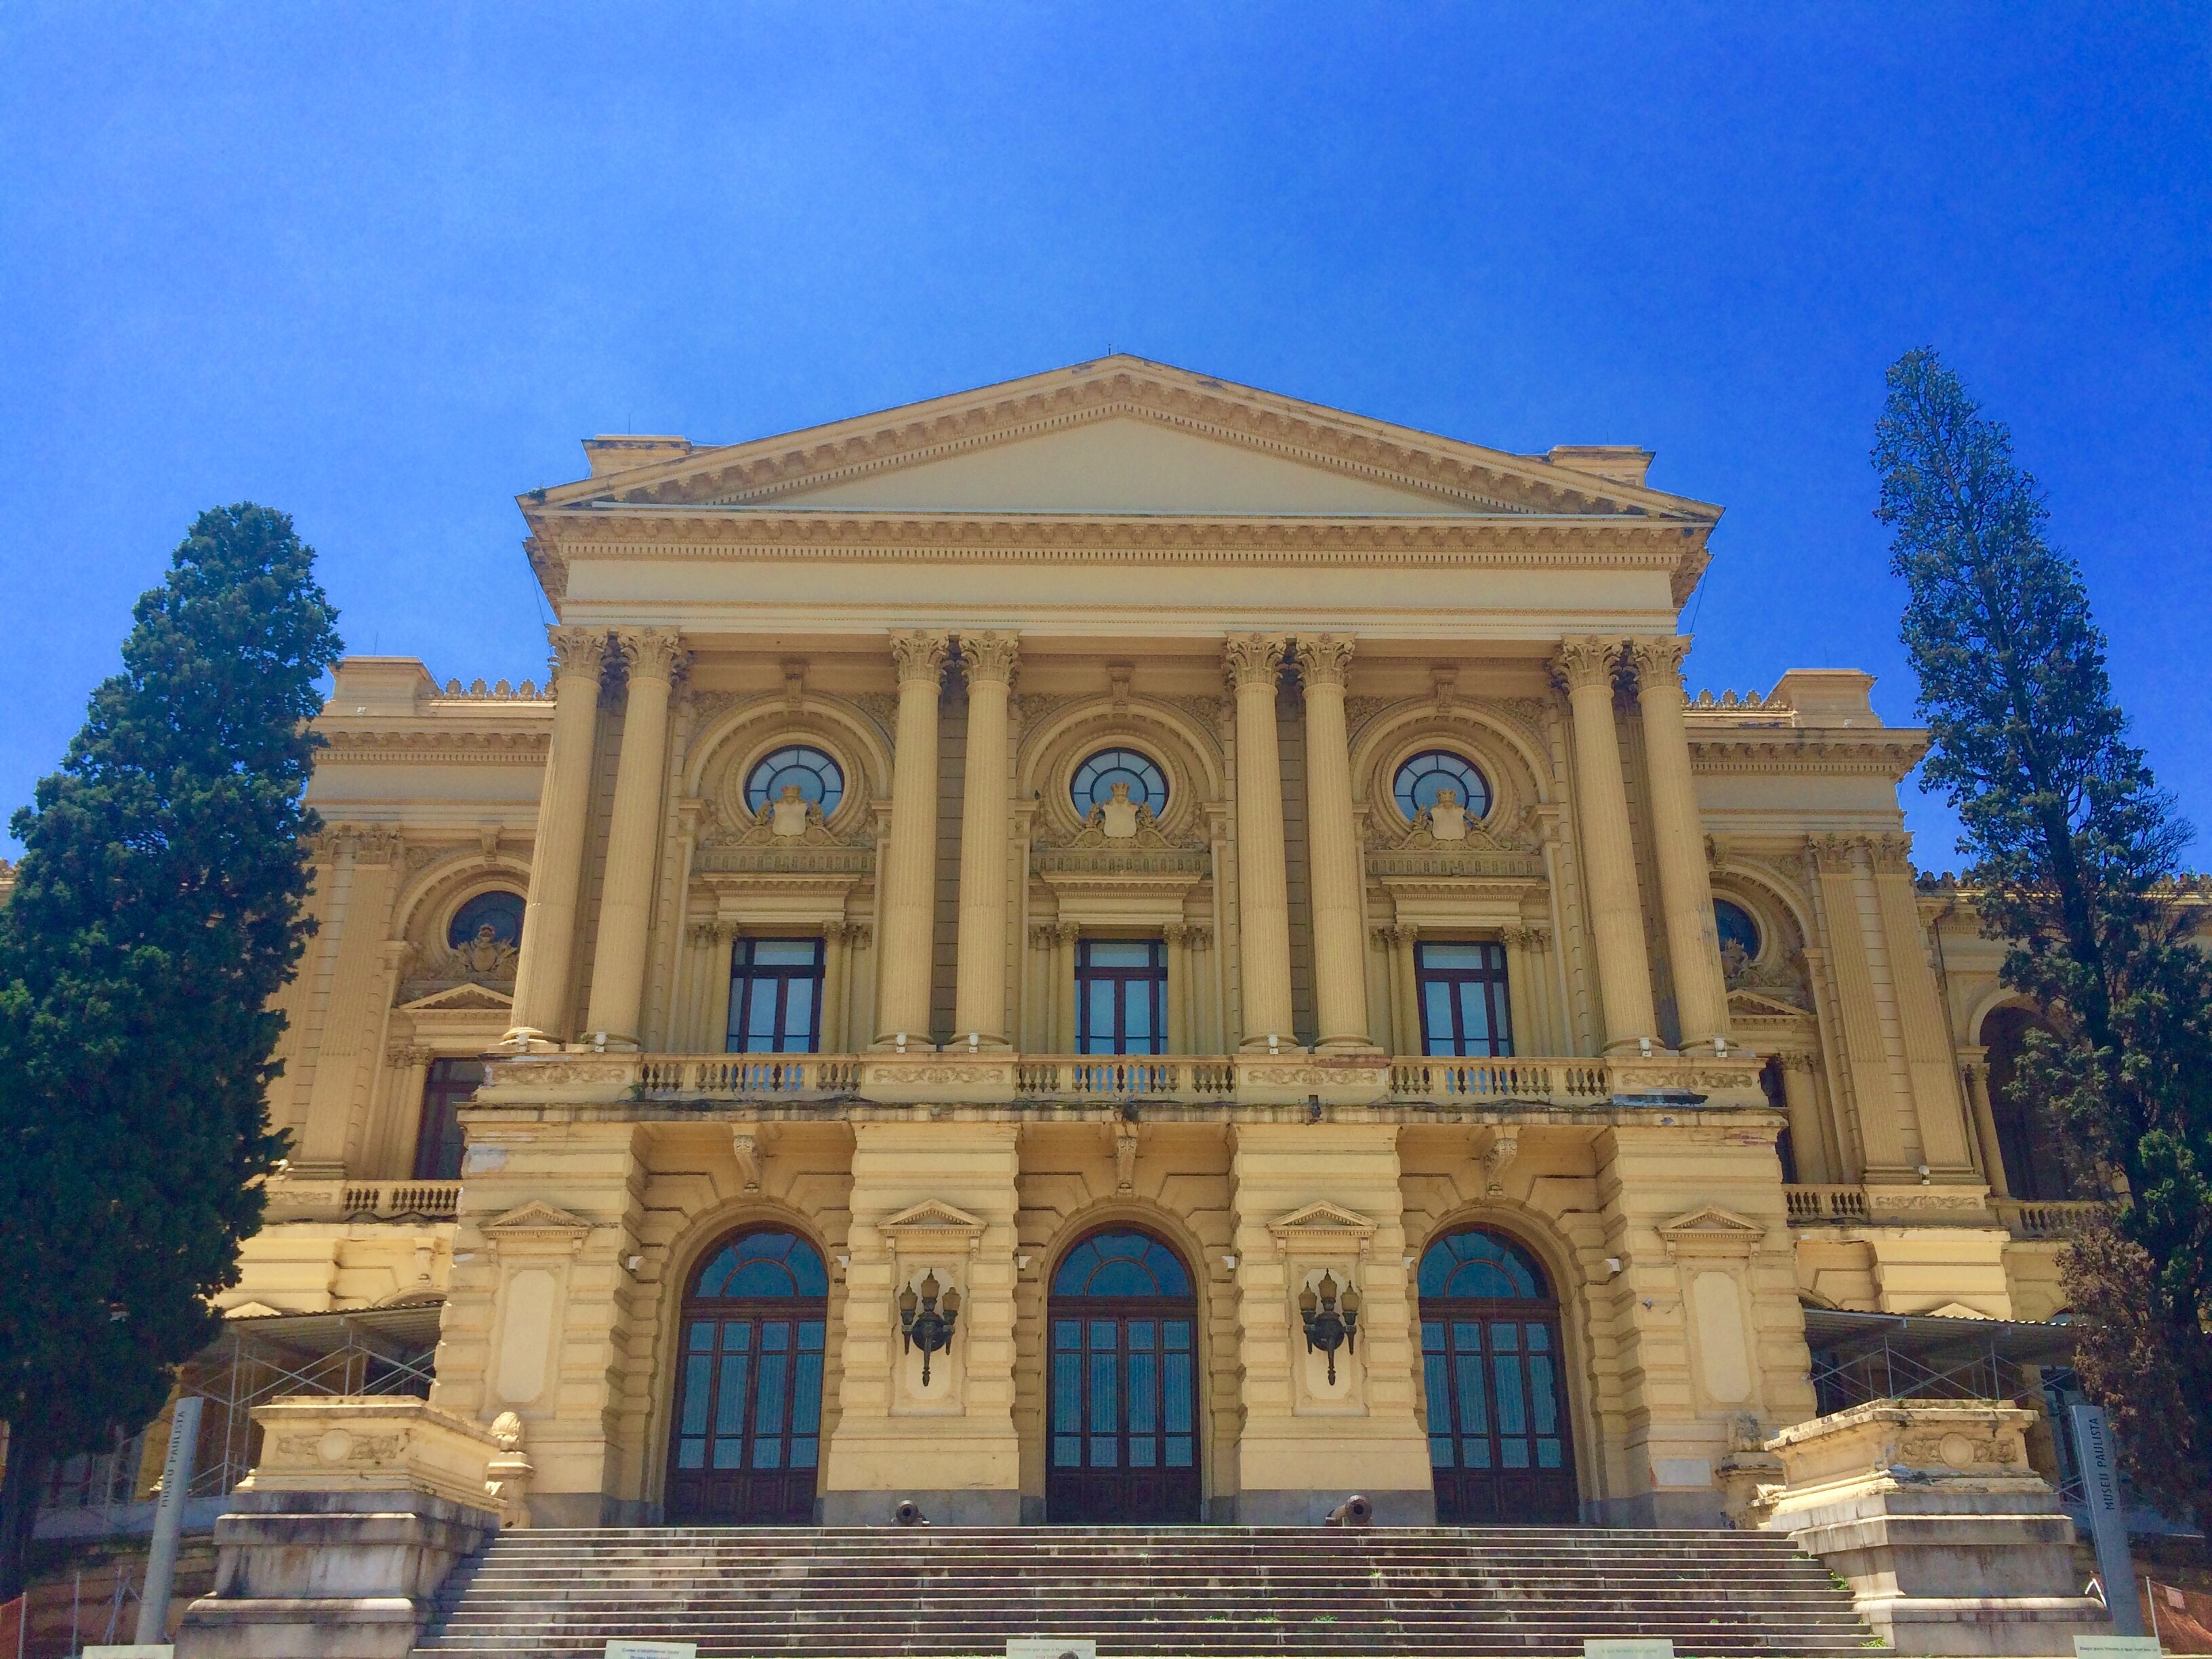
architecture, mansion, building, palace, landmark, facade, place of worship, synagogue, estate, classical architecture, historic site, ancient roman architecture